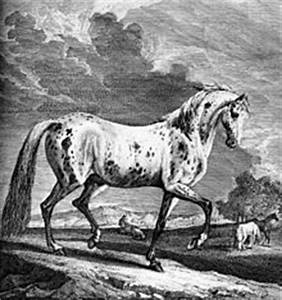
Label: horse